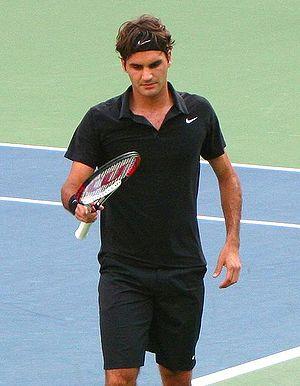
Roger Federer, né le 8 août 1981 à Bâle, est un joueur de tennis suisse. Joueur professionnel depuis 1998, il détient le record de 310 semaines passées à la première place du classement mondial de tennis ATP World Tour, dont le record de 237 semaines consécutives, ainsi que le record masculin de 20 victoires dans les tournois du Grand Chelem. Il a terminé l'année calendaire à la première place mondiale à cinq reprises. Il est médaillé d'or en double messieurs avec Stanislas Wawrinka aux Jeux olympiques de Pékin 2008 puis vice-champion olympique en simple à Londres en 2012. Enfin, en 2014, il remporte la Coupe Davis avec l'équipe de Suisse, en battant en finale l'équipe de France.